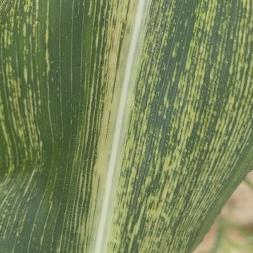
Crop: Maize
Condition: stripe-d